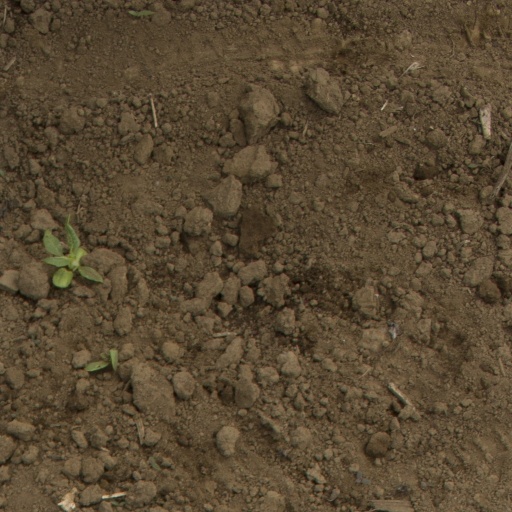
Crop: Jerusalem artichoke